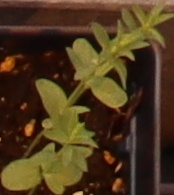
Label: Flax